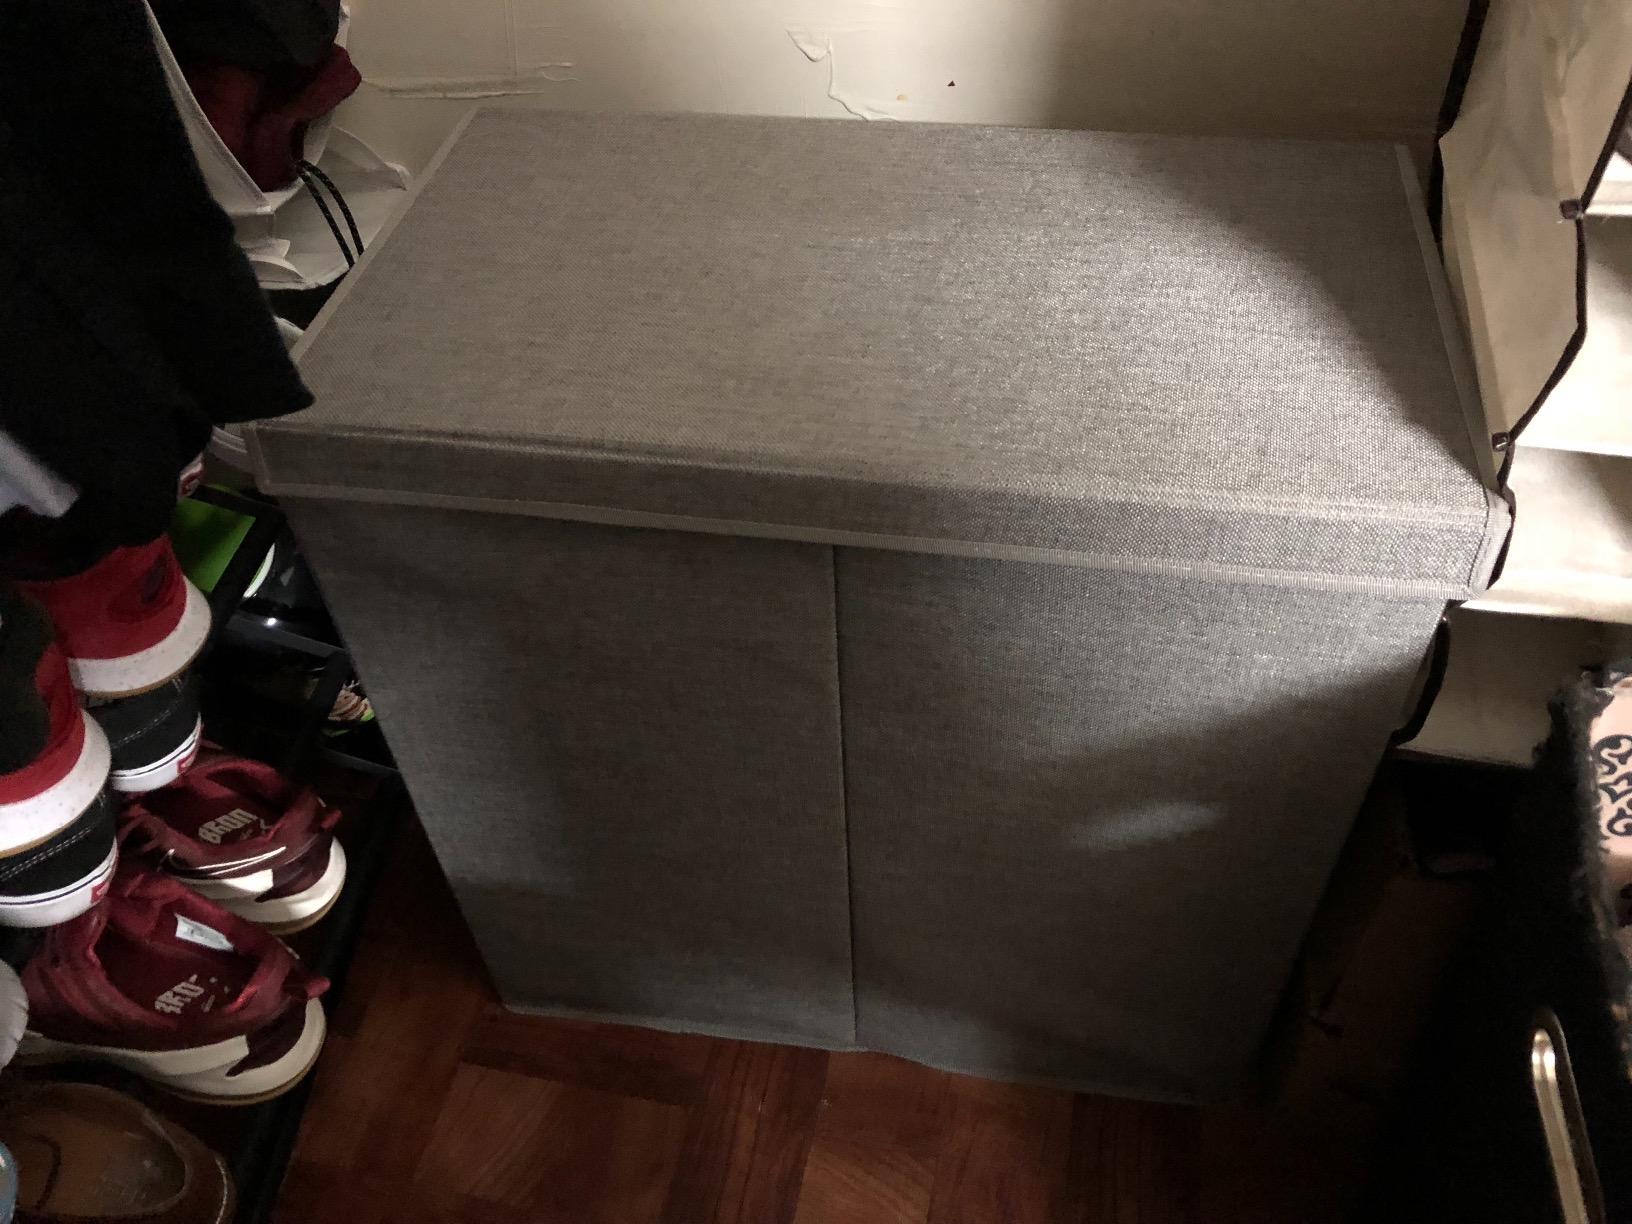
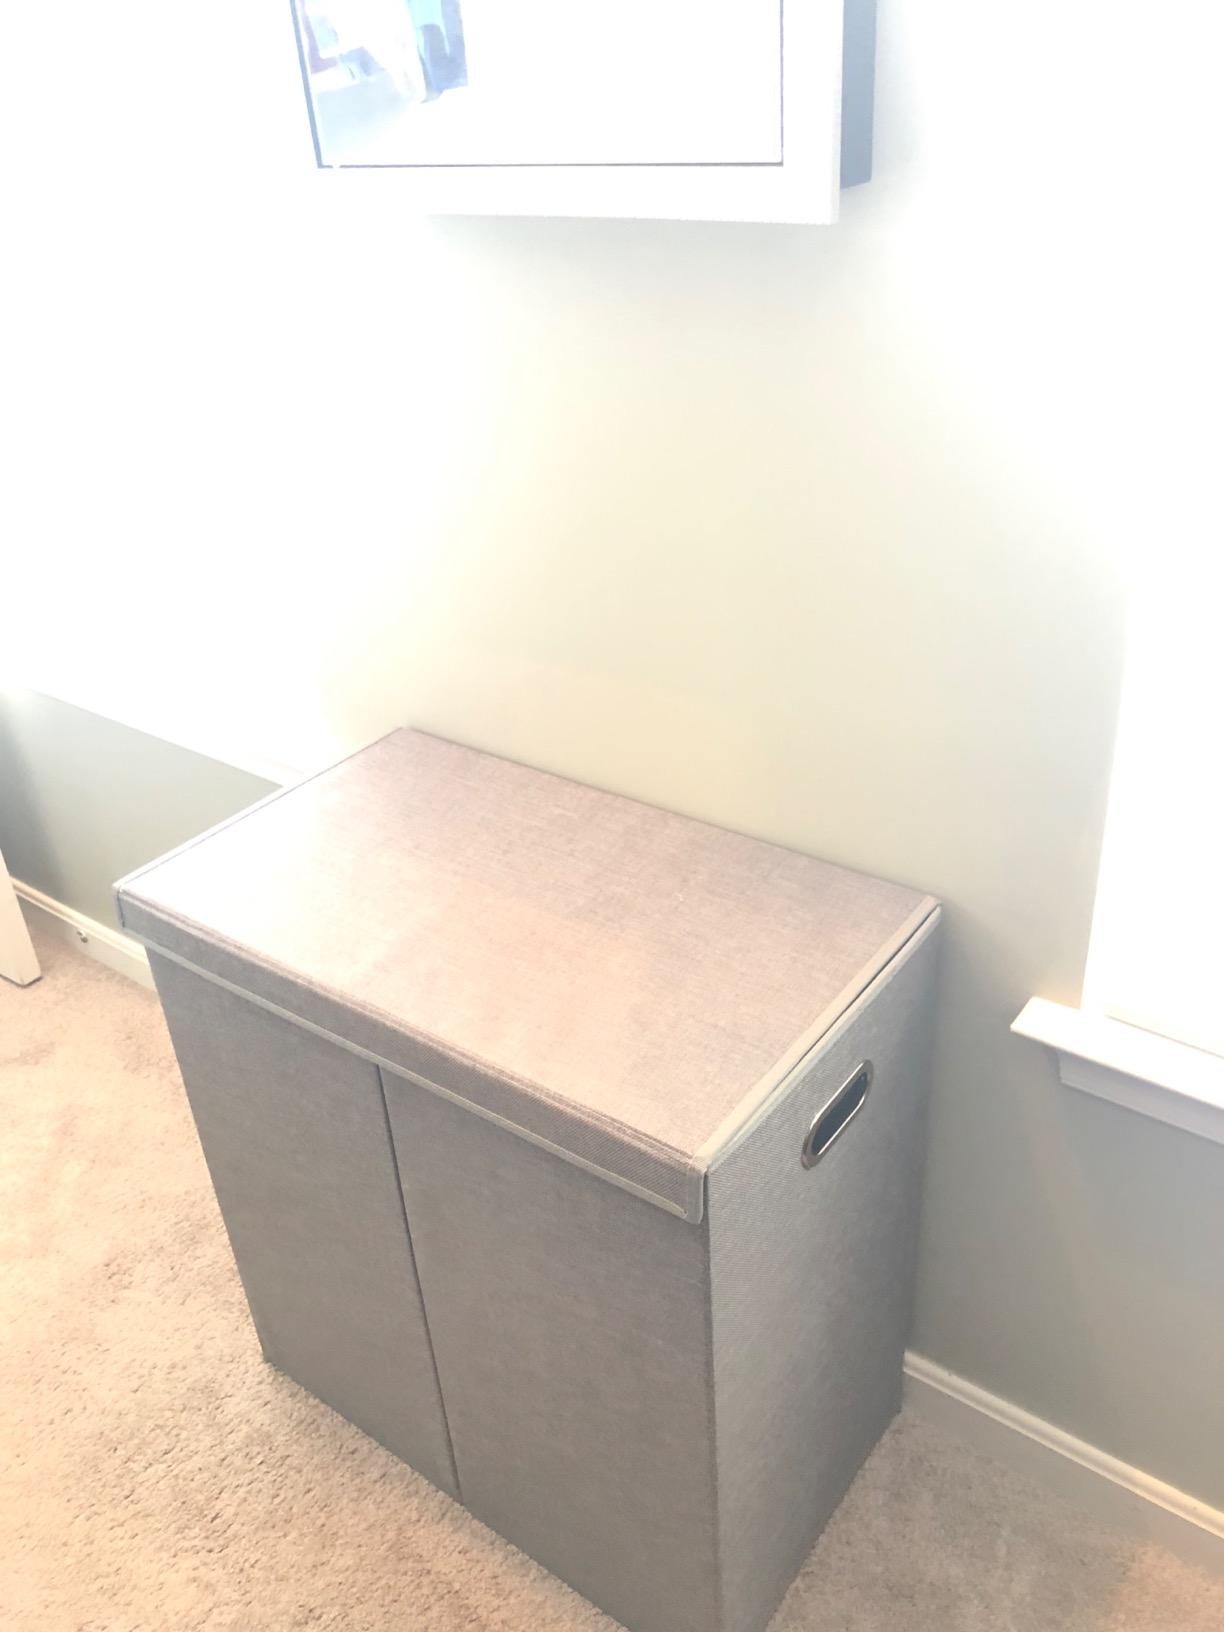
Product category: items_hamper
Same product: yes